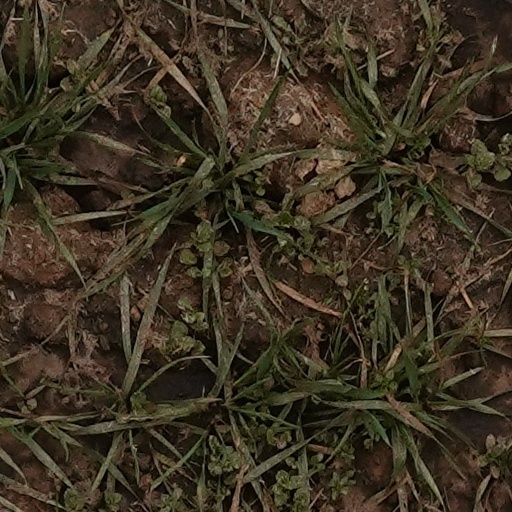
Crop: wheat